Battle of Berlin order of battle

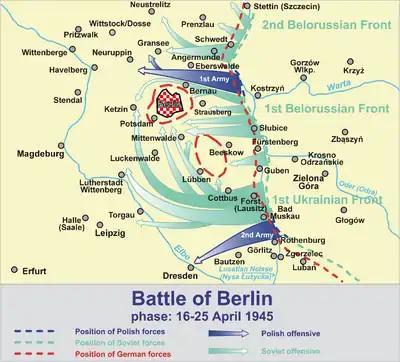
Berlin operation

The Battle of Berlin was the final major campaign of the European Theatre of World War II, fought between Nazi Germany's "Wehrmacht" and the Soviet Union's Red Army. It began with the Battle of the Seelow Heights on 16 April 1945 and concluded with the Battle in Berlin.